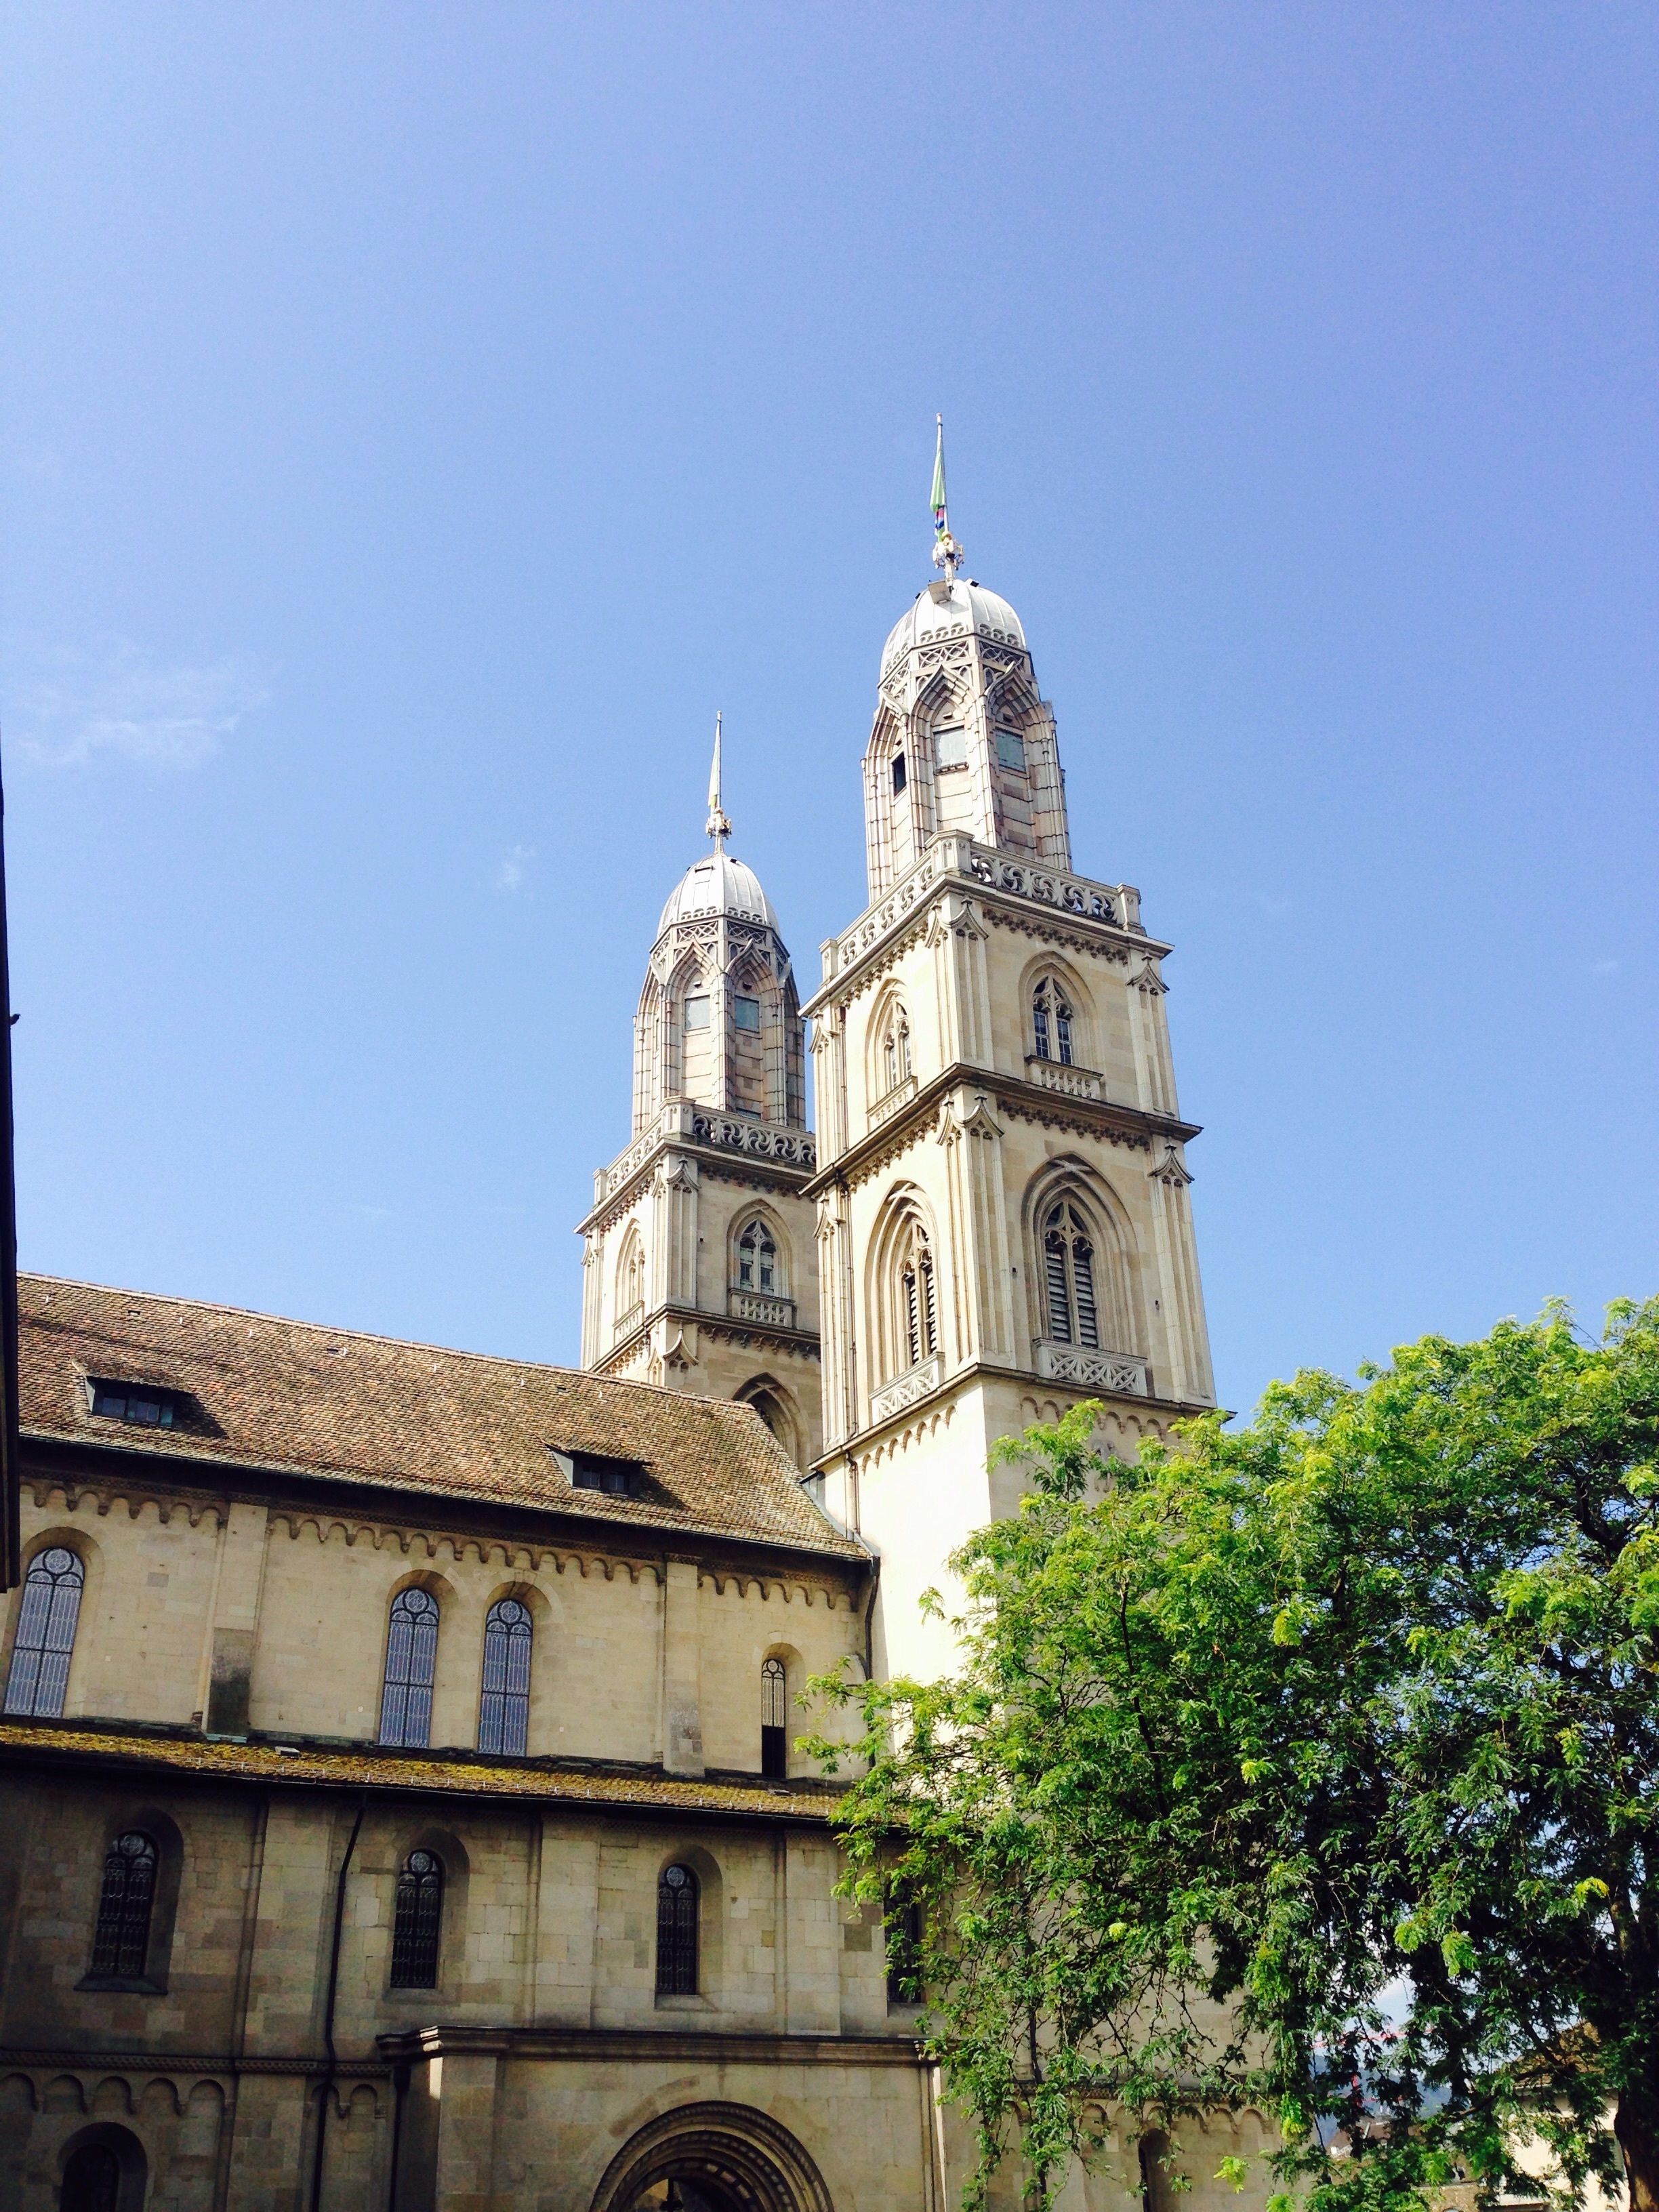
sky, building, religion, church, cathedral, place of worship, bell tower, spire, steeple, monastery, switzerland, zurich, basilica, grossm nster, spanish missions in california